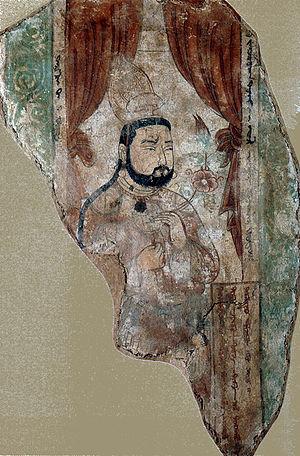
Qocho, aussi connu sous le nom d'Idiqut, est un royaume Tocharo-Ouïghour créé en 843. Il a été fondé par des réfugiés Ouïghours fuyant la destruction du Khaganat ouïgour par les Ienisseï kirghize. Ils font de Qocho leur capitale d'été et de Beshbalik leur capitale d'hiver. Sa population est désignée sous le nom de « Ouïghours Xizhous » après l'ancien nom chinois utilisé par les Tang pour désigner Gaochang, de « Ouïghours Qochos », d'après le nom de leur capitale, de Ouïghours Kuchas », d'après le nom d'une autre cité qu'ils contrôlent, ou encore de « Ouïghours Arslans », d'après le titre de leur roi.